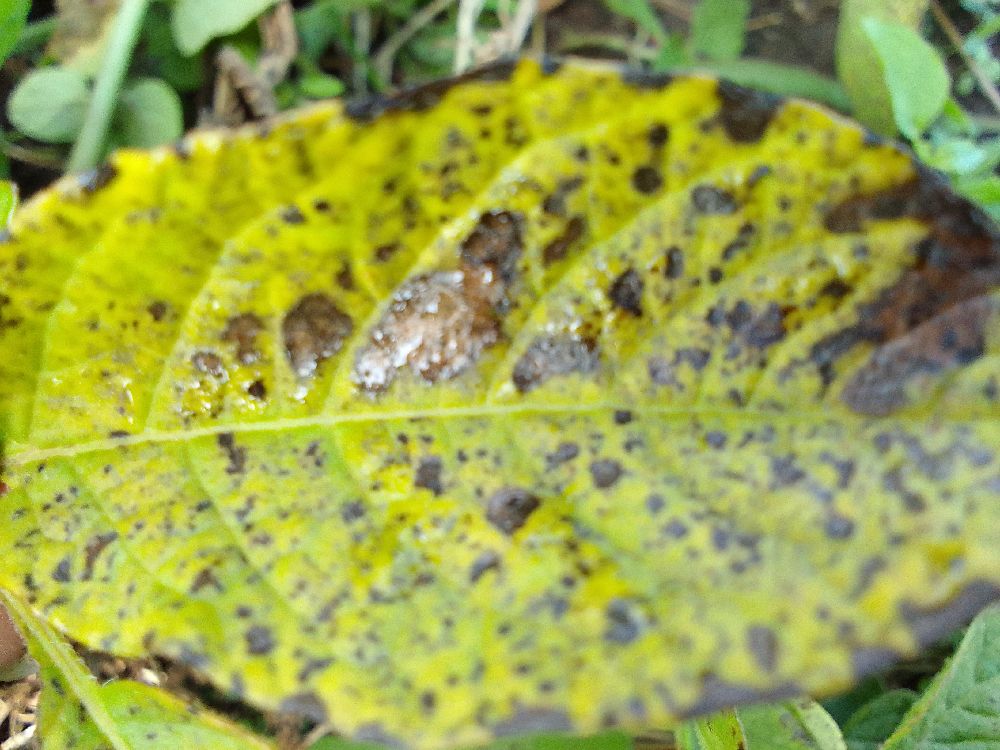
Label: Early blight